Inter-Residence Hall Association (University of Florida)

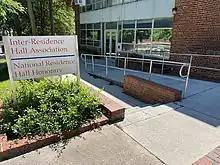
IRHA's headquarters at Rawlings Hall

The organization is made up of a general body and an executive board. The general body is made up of the members of the area governments' executive boards, members-at-large who apply to join and are accepted by vote of the general body, and directors appointed by the president of the organization.